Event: Nepal Earthquake
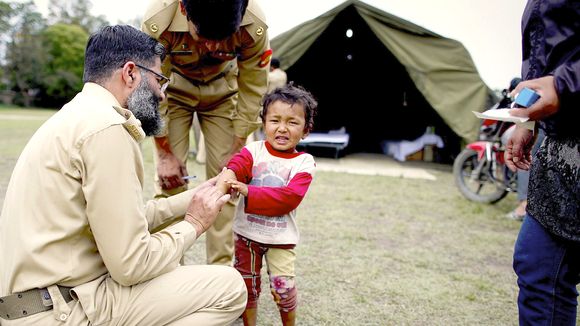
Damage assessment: no_damage